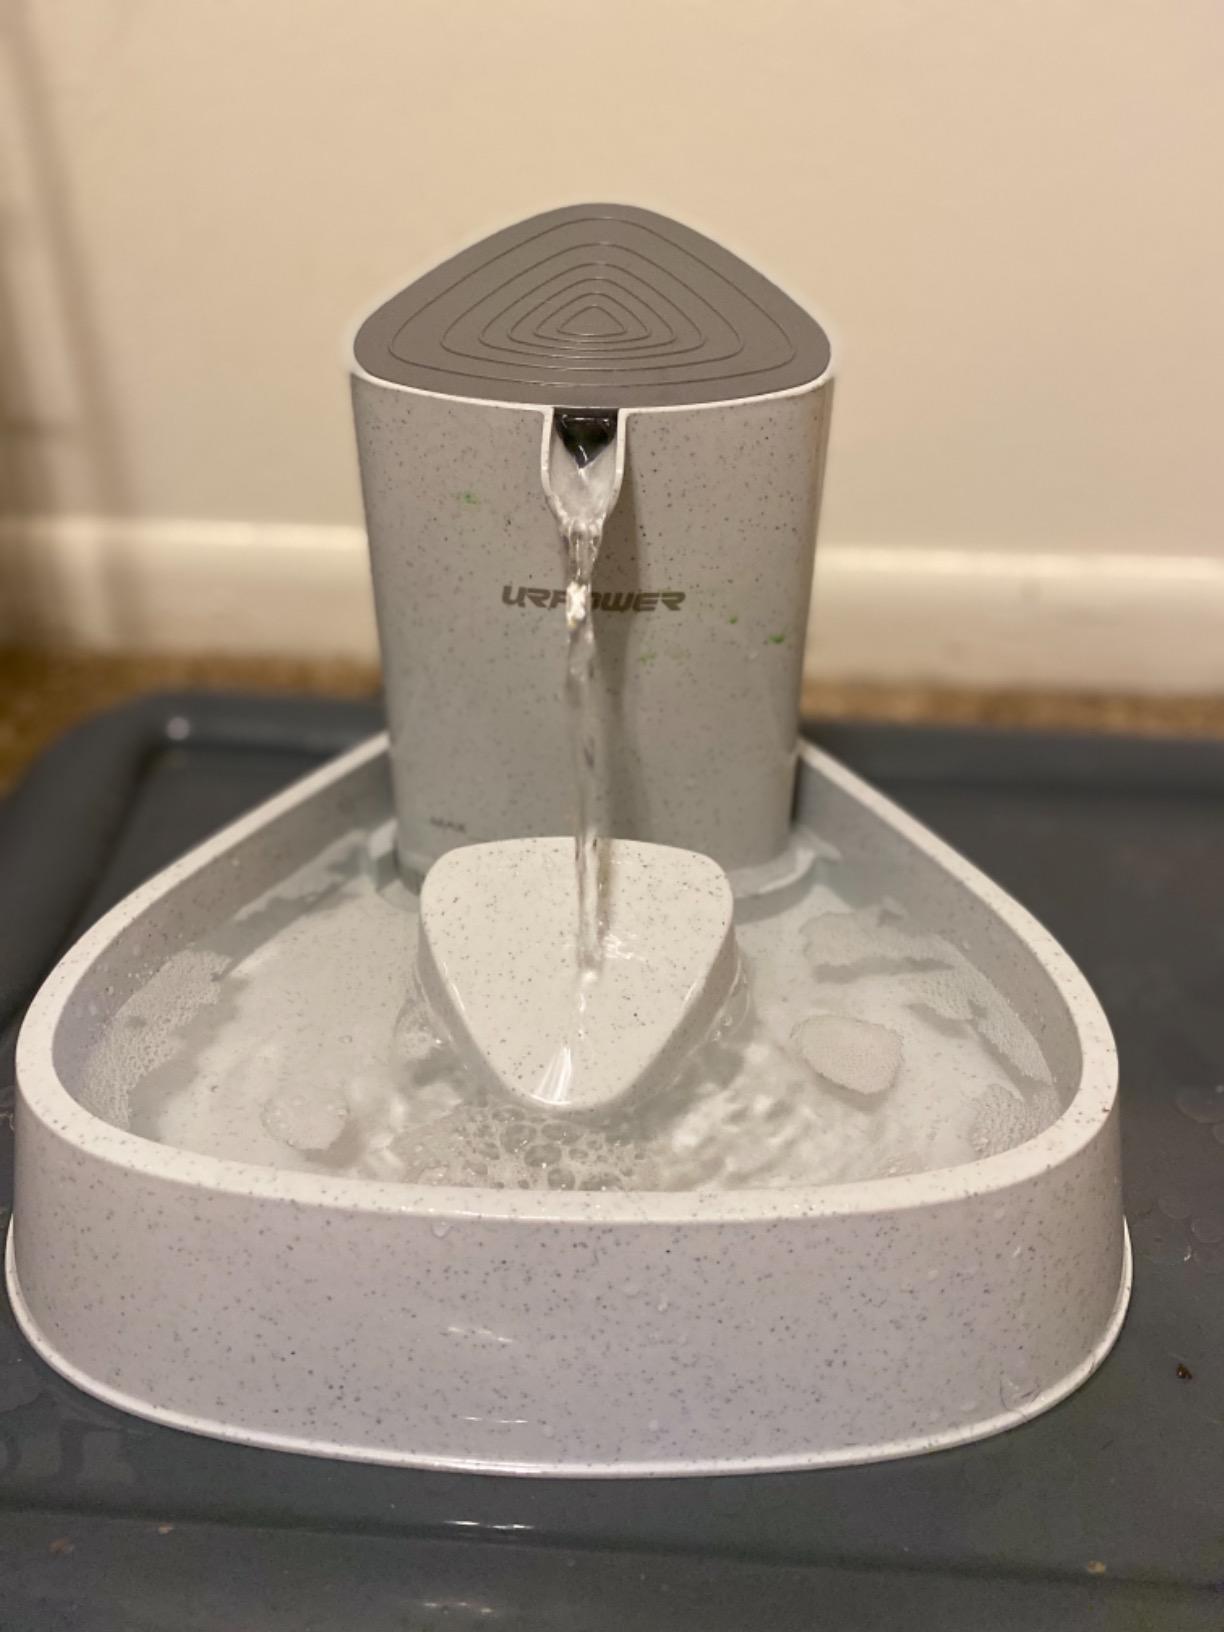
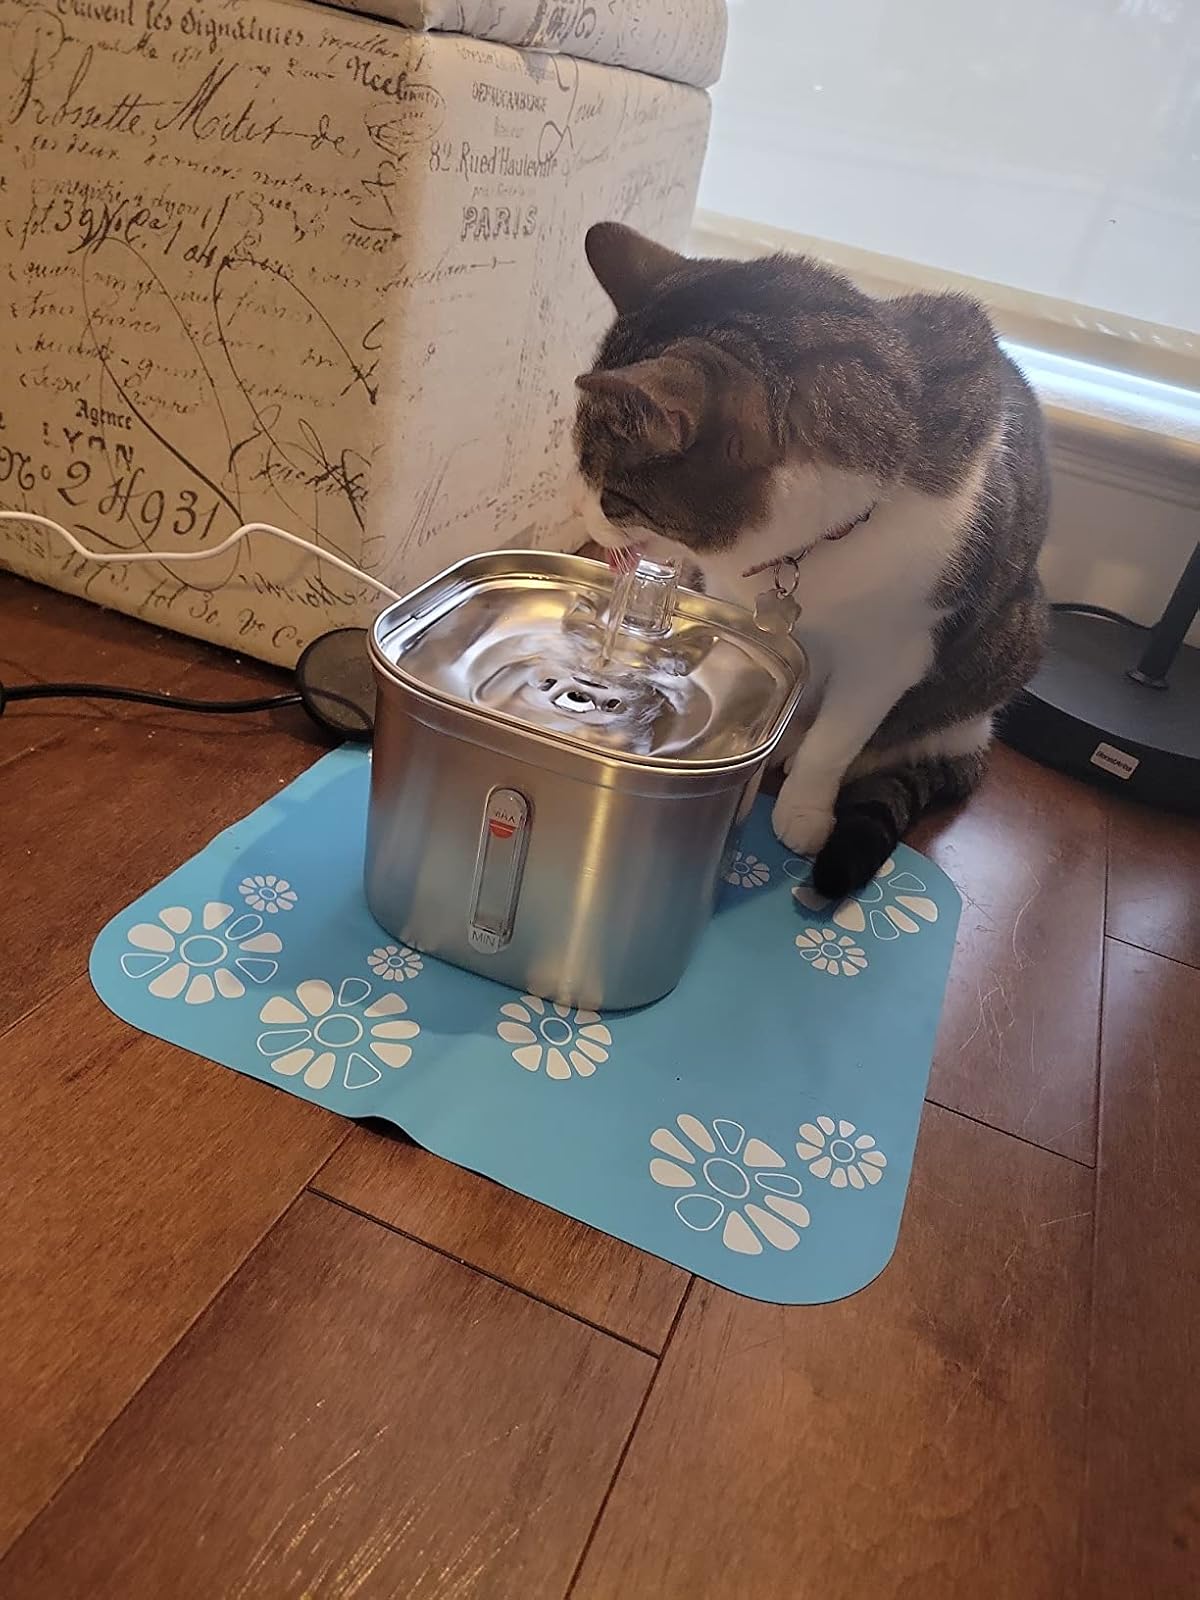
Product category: items_bowl
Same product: no